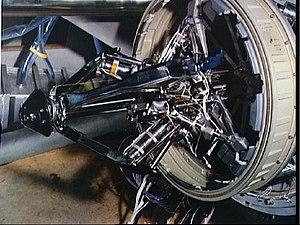
Gros plan sur le système d'amarrage des vaisseaux Apollo
Le module de commande et de service Apollo est le véhicule spatial du programme Apollo conçu pour transporter les trois astronautes durant leur mission entre la Terre et la Lune. Sa conception démarre en 1961 au lancement du programme Apollo ; il a effectué son premier vol avec équipage en 1968 et son dernier dans le cadre de la mission Apollo-Soyouz en 1975. Pesant plus de 30 tonnes, il est pratiquement 10 fois plus lourd que le vaisseau Gemini de la génération précédente. La masse supplémentaire est en grande partie représentée par le moteur et les ergols qui fournissent un delta-v de 2 800 m/s permettant au vaisseau de s'insérer en orbite lunaire puis de quitter cette orbite.